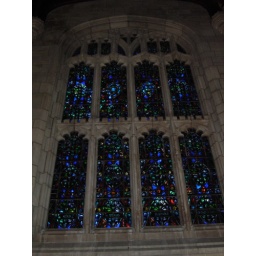
the stained glass window in Bond Chapel